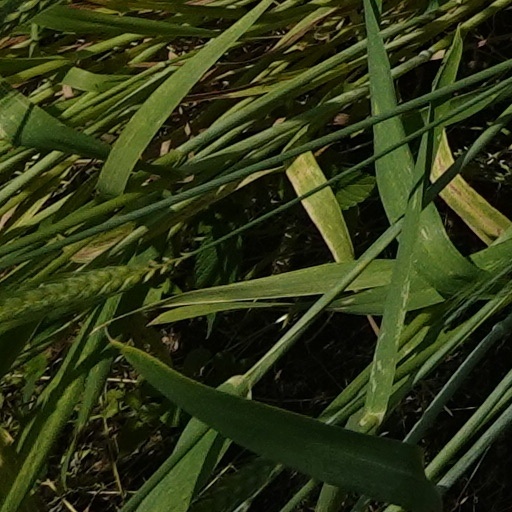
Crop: wheat